Anti-Peruvian sentiment

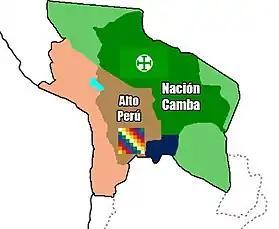
Map disseminated in Camba nationalist groups to denounce Upper-Peruvian colonialism.

Ismael Montes, Bolivian president (veteran of the War of the Pacific and the Acre War) who deeply disliked Peru, seeking to carry out a pro-Chilean Realpolitik, in which he sought, with the help of Chile, to intimidate Peru, exerting public pressure, and thus achieve the transfer of sovereignty of Tacna and Arica to Bolivia. This was because he considered that Bolivia's natural geopolitics required obtaining access to the sea through the port of Arica, which was its natural outlet for geographical reasons. Montes sought to reverse the opinion that Bolivians had of their neighboring countries of ""Peru good and brother, Chile bad and Cain of America"", even if that could generate unreal and ephemeral perceptions. He came to abort integrationist policies of the previous government of José Gutiérrez Guerra (cancelling the promotion of exchange trips between students from both countries), he also developed incidents that agitated public opinion against Peru. After his government ended (although he was still leader of the ruling political party), he supported the Bolivian attempts in 1920 to seek to sue Peru before the League of Nations, through France (being Bolivia's ambassador in that country), to try to obtain the provinces of Arica and Tacna by any means. He later led attacks, with the help of Bolivian government officials, against the Peruvian Legation and its Consulates, as well as Peruvian residents and their property, in La Paz. He even tried, through Darío Gutiérrez (his deputy as ambassador in Paris) to accuse the Peruvian Foreign Ministry of being the true instigator of the incidents.